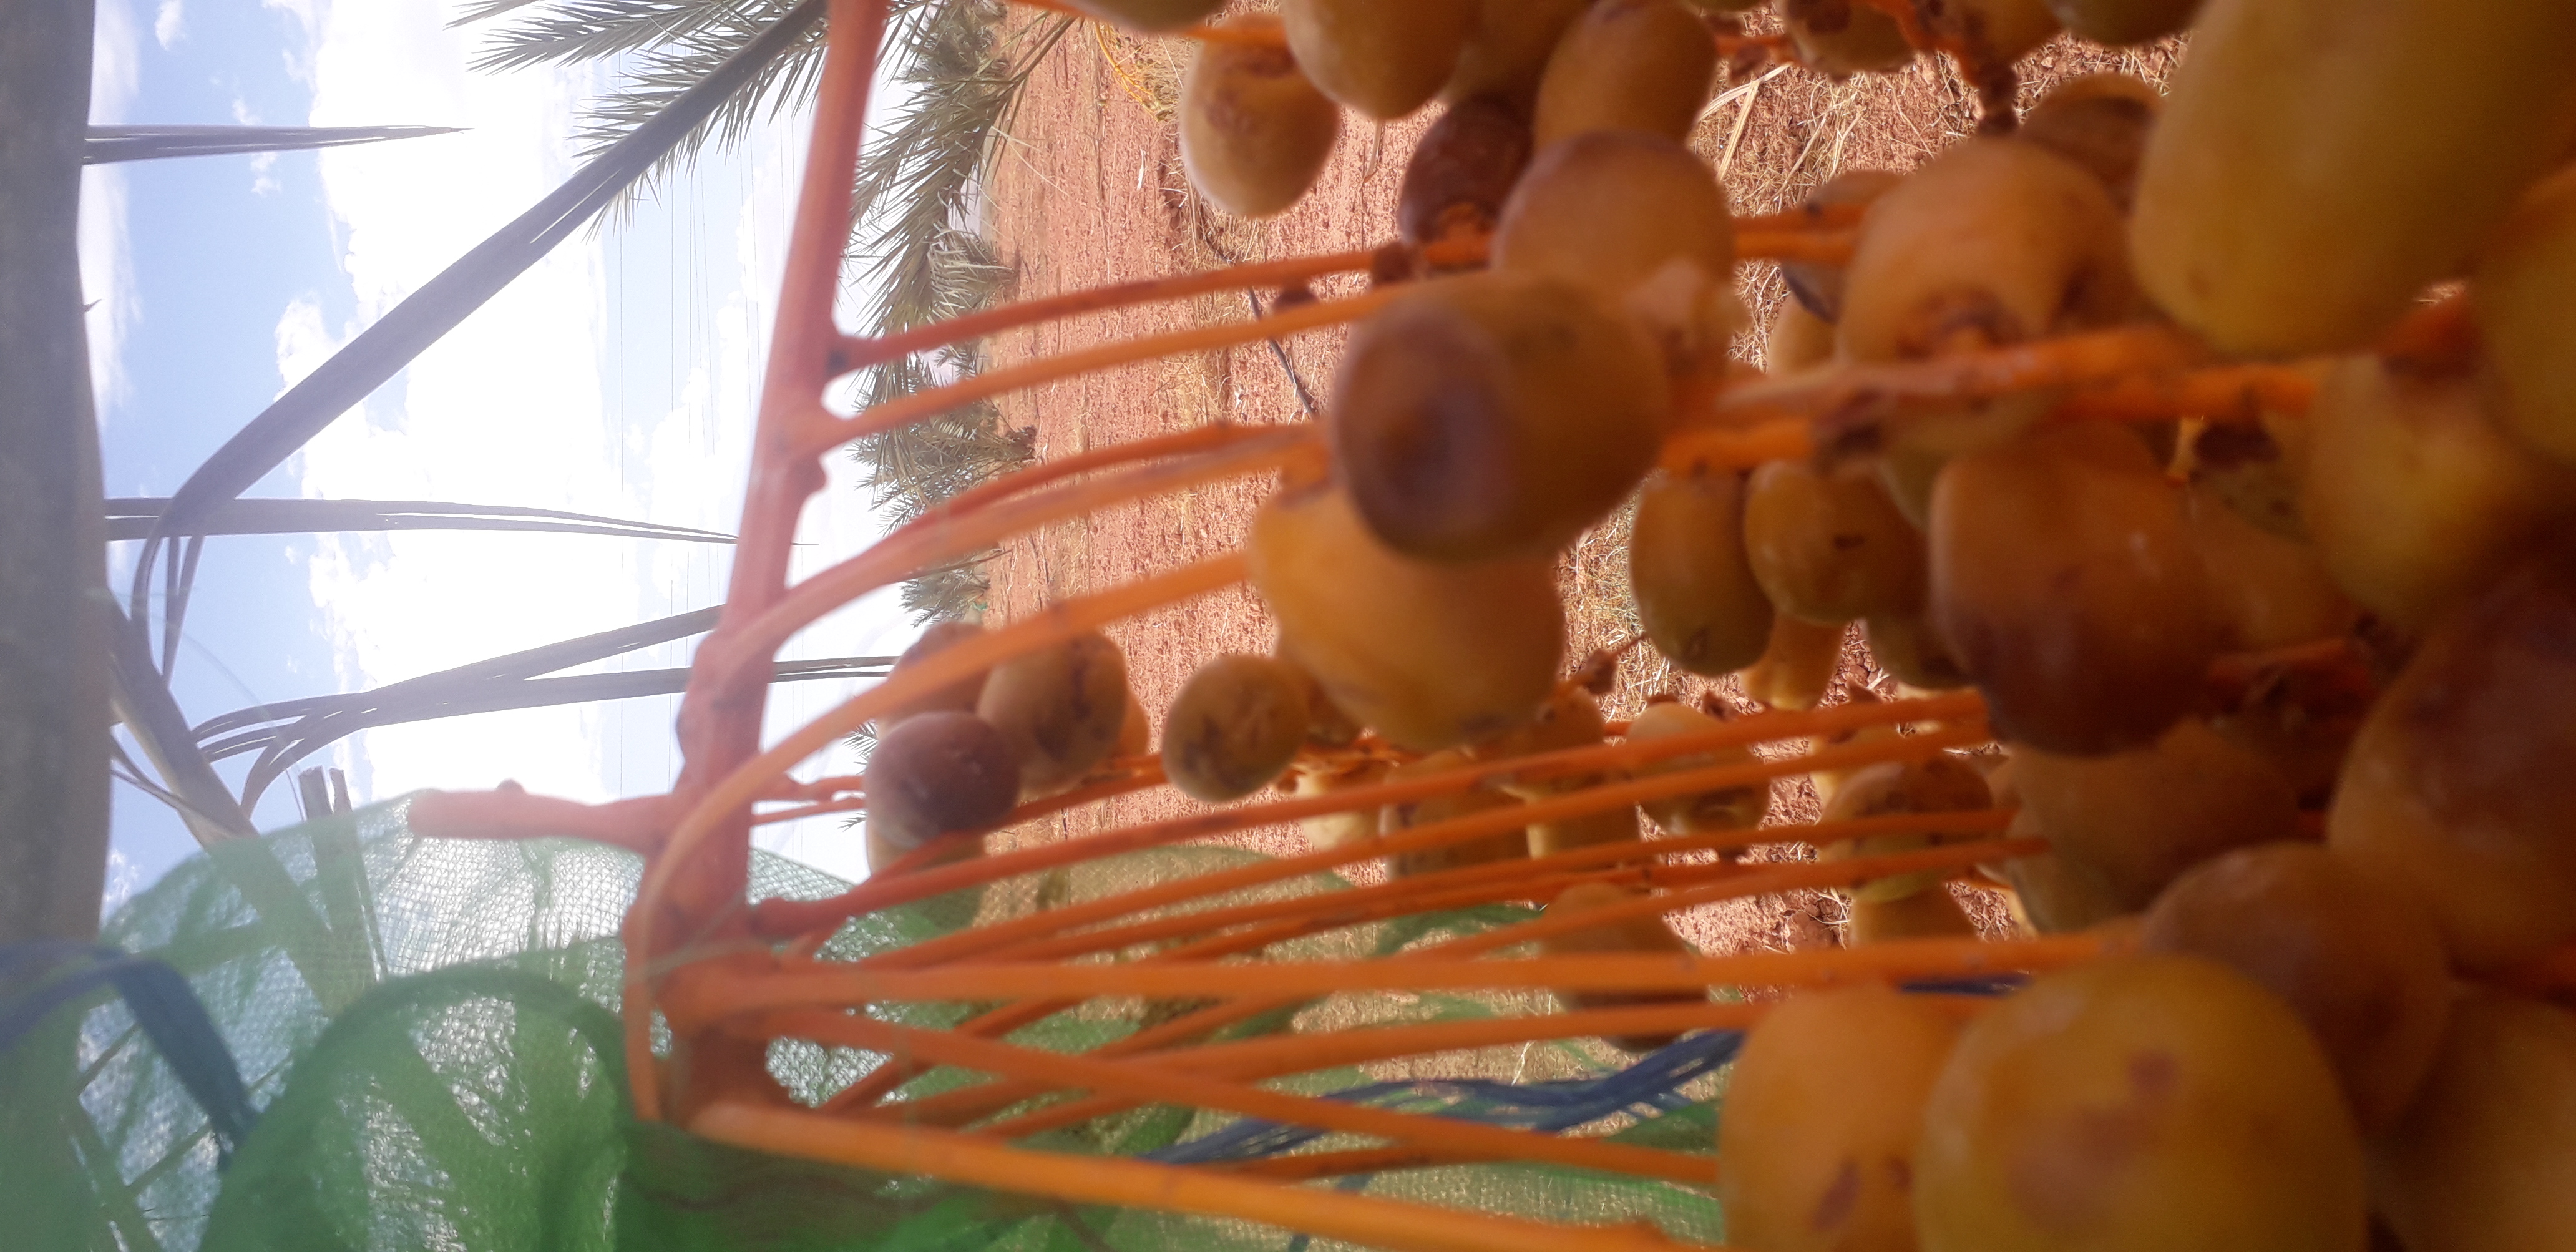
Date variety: Boufagous